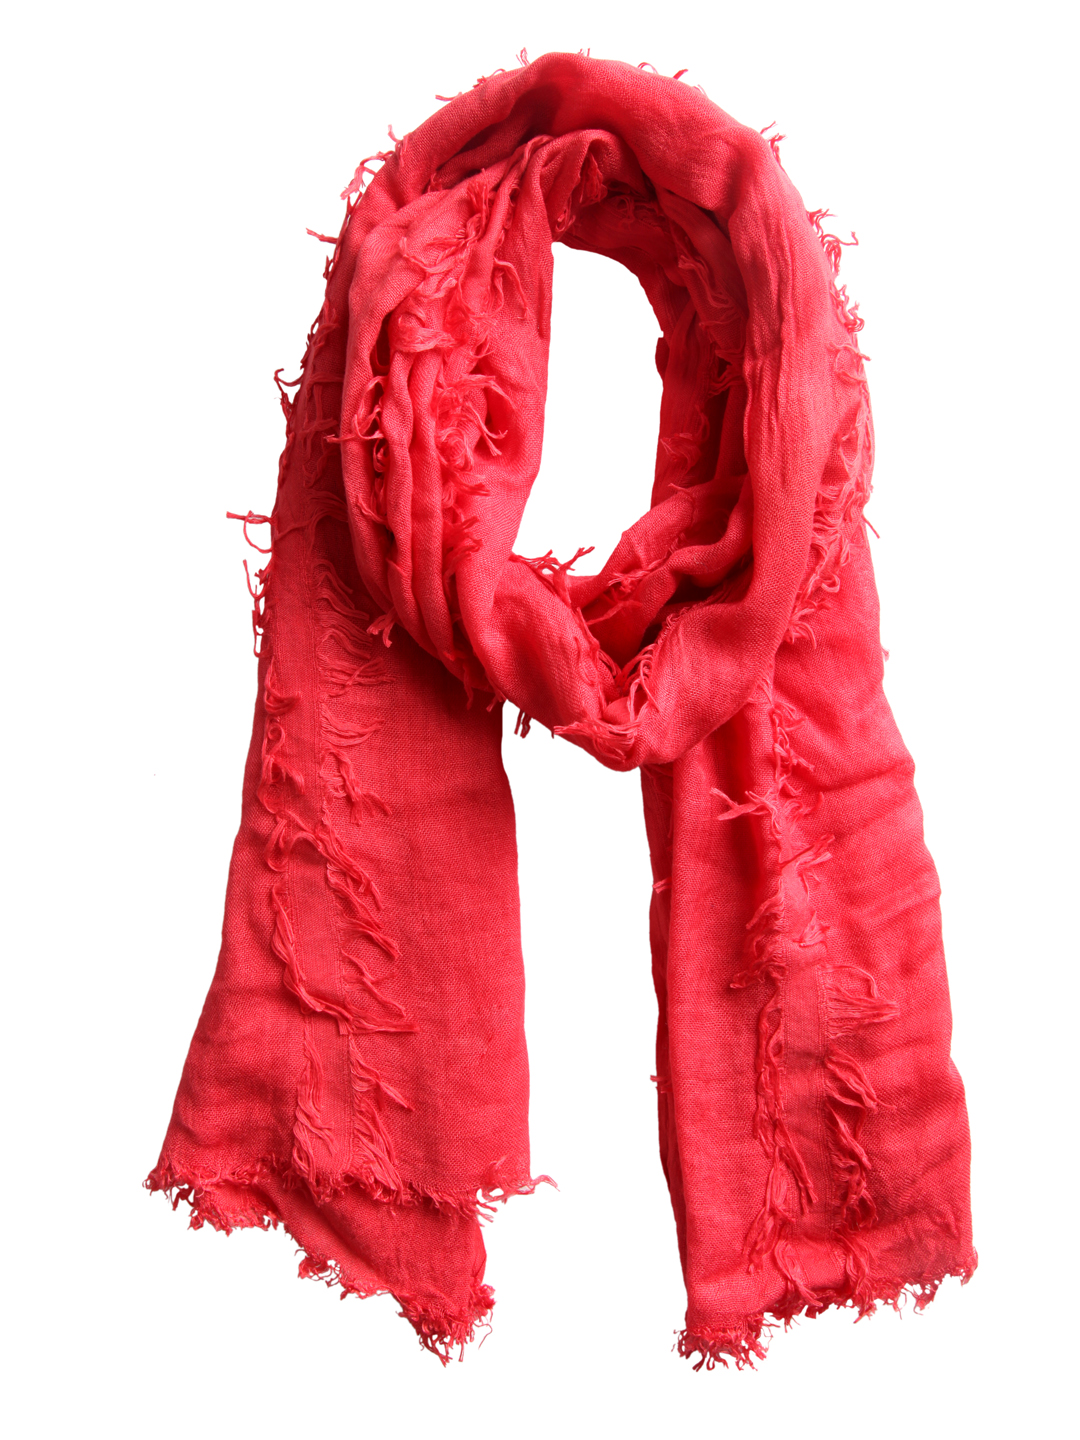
Femella Women Red Scarf
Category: Accessories / Scarves / Scarves
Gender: Women
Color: Red
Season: Summer 2012
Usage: Casual